British Columbia Highway 99

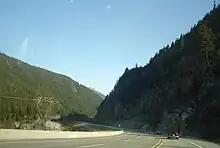
Highway 99 north of Squamish

The "Sea to Sky Highway" is the name given to the section of Highway 99 from Horseshoe Bay to Pemberton, a province-designated scenic highway and tourist attraction. From Horseshoe Bay, the four-lane divided highway travels along the eastern coast of Howe Sound and the foothills of the North Shore Mountains. Highway 99 follows the BC Rail mainline, which runs below along the coastline, and narrows to a two-lane undivided highway at Tunnel Point north of Lions Bay; the point also marks the boundary between Greater Vancouver and the Squamish-Lillooet Regional District. The highway then continues north with occasional passing lanes and divided sections, as well as scenic viewpoints and rest areas, and later reverts to a limited access roadway as it descends into Britannia Beach, home to the Britannia Mine Museum.